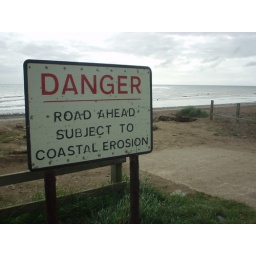
The road has long gone. The Holderness coast has the fastest rate of coastal erosion in the country